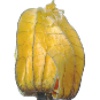
Label: Physalis with Husk 1